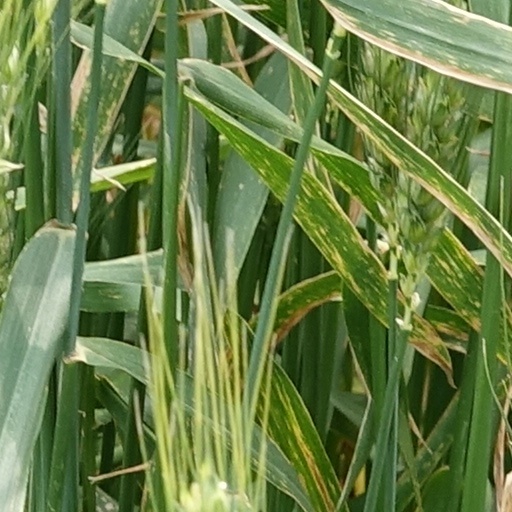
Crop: wheat